Can't Tell Me Nothing

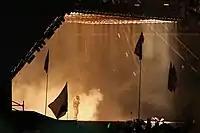
West performed the song for his headlining set at Glastonbury in 2015.

West delivered a performance of the song in Hyde Park when headlining the second and final day of the 2009 Wireless Festival. On August 6, 2009, he performed it for Casio G-Shock's the World event at Cipriani's on Wall Street, performing in front of a shifting digital display screen that counted down the time West was onstage. At the 2011 Coachella Festival, West transitioned from his single "Jesus Walks" (2004) into a performance of the song. West's dancers left the stage during the transition and for the performance, he remained at the front of the stage throughout. West headlined the 2015 Glastonbury Festival, with his set including a performance of the song. As part of West and his gospel group the Sunday Service Choir's tribute to deceased basketball player Kobe Bryant at the Super Bowl LIV in 2020, they performed the song. West and the Sunday Service Choir performed a gospel version of "Can't Tell Me Nothing" at the Credit Union 1 Arena in Chicago on February 16, 2020.